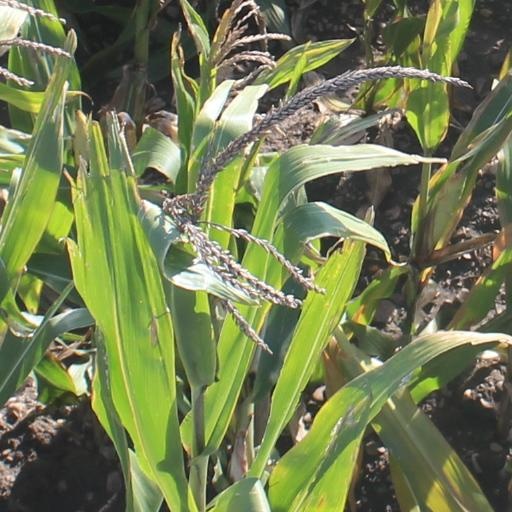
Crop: maize; corn